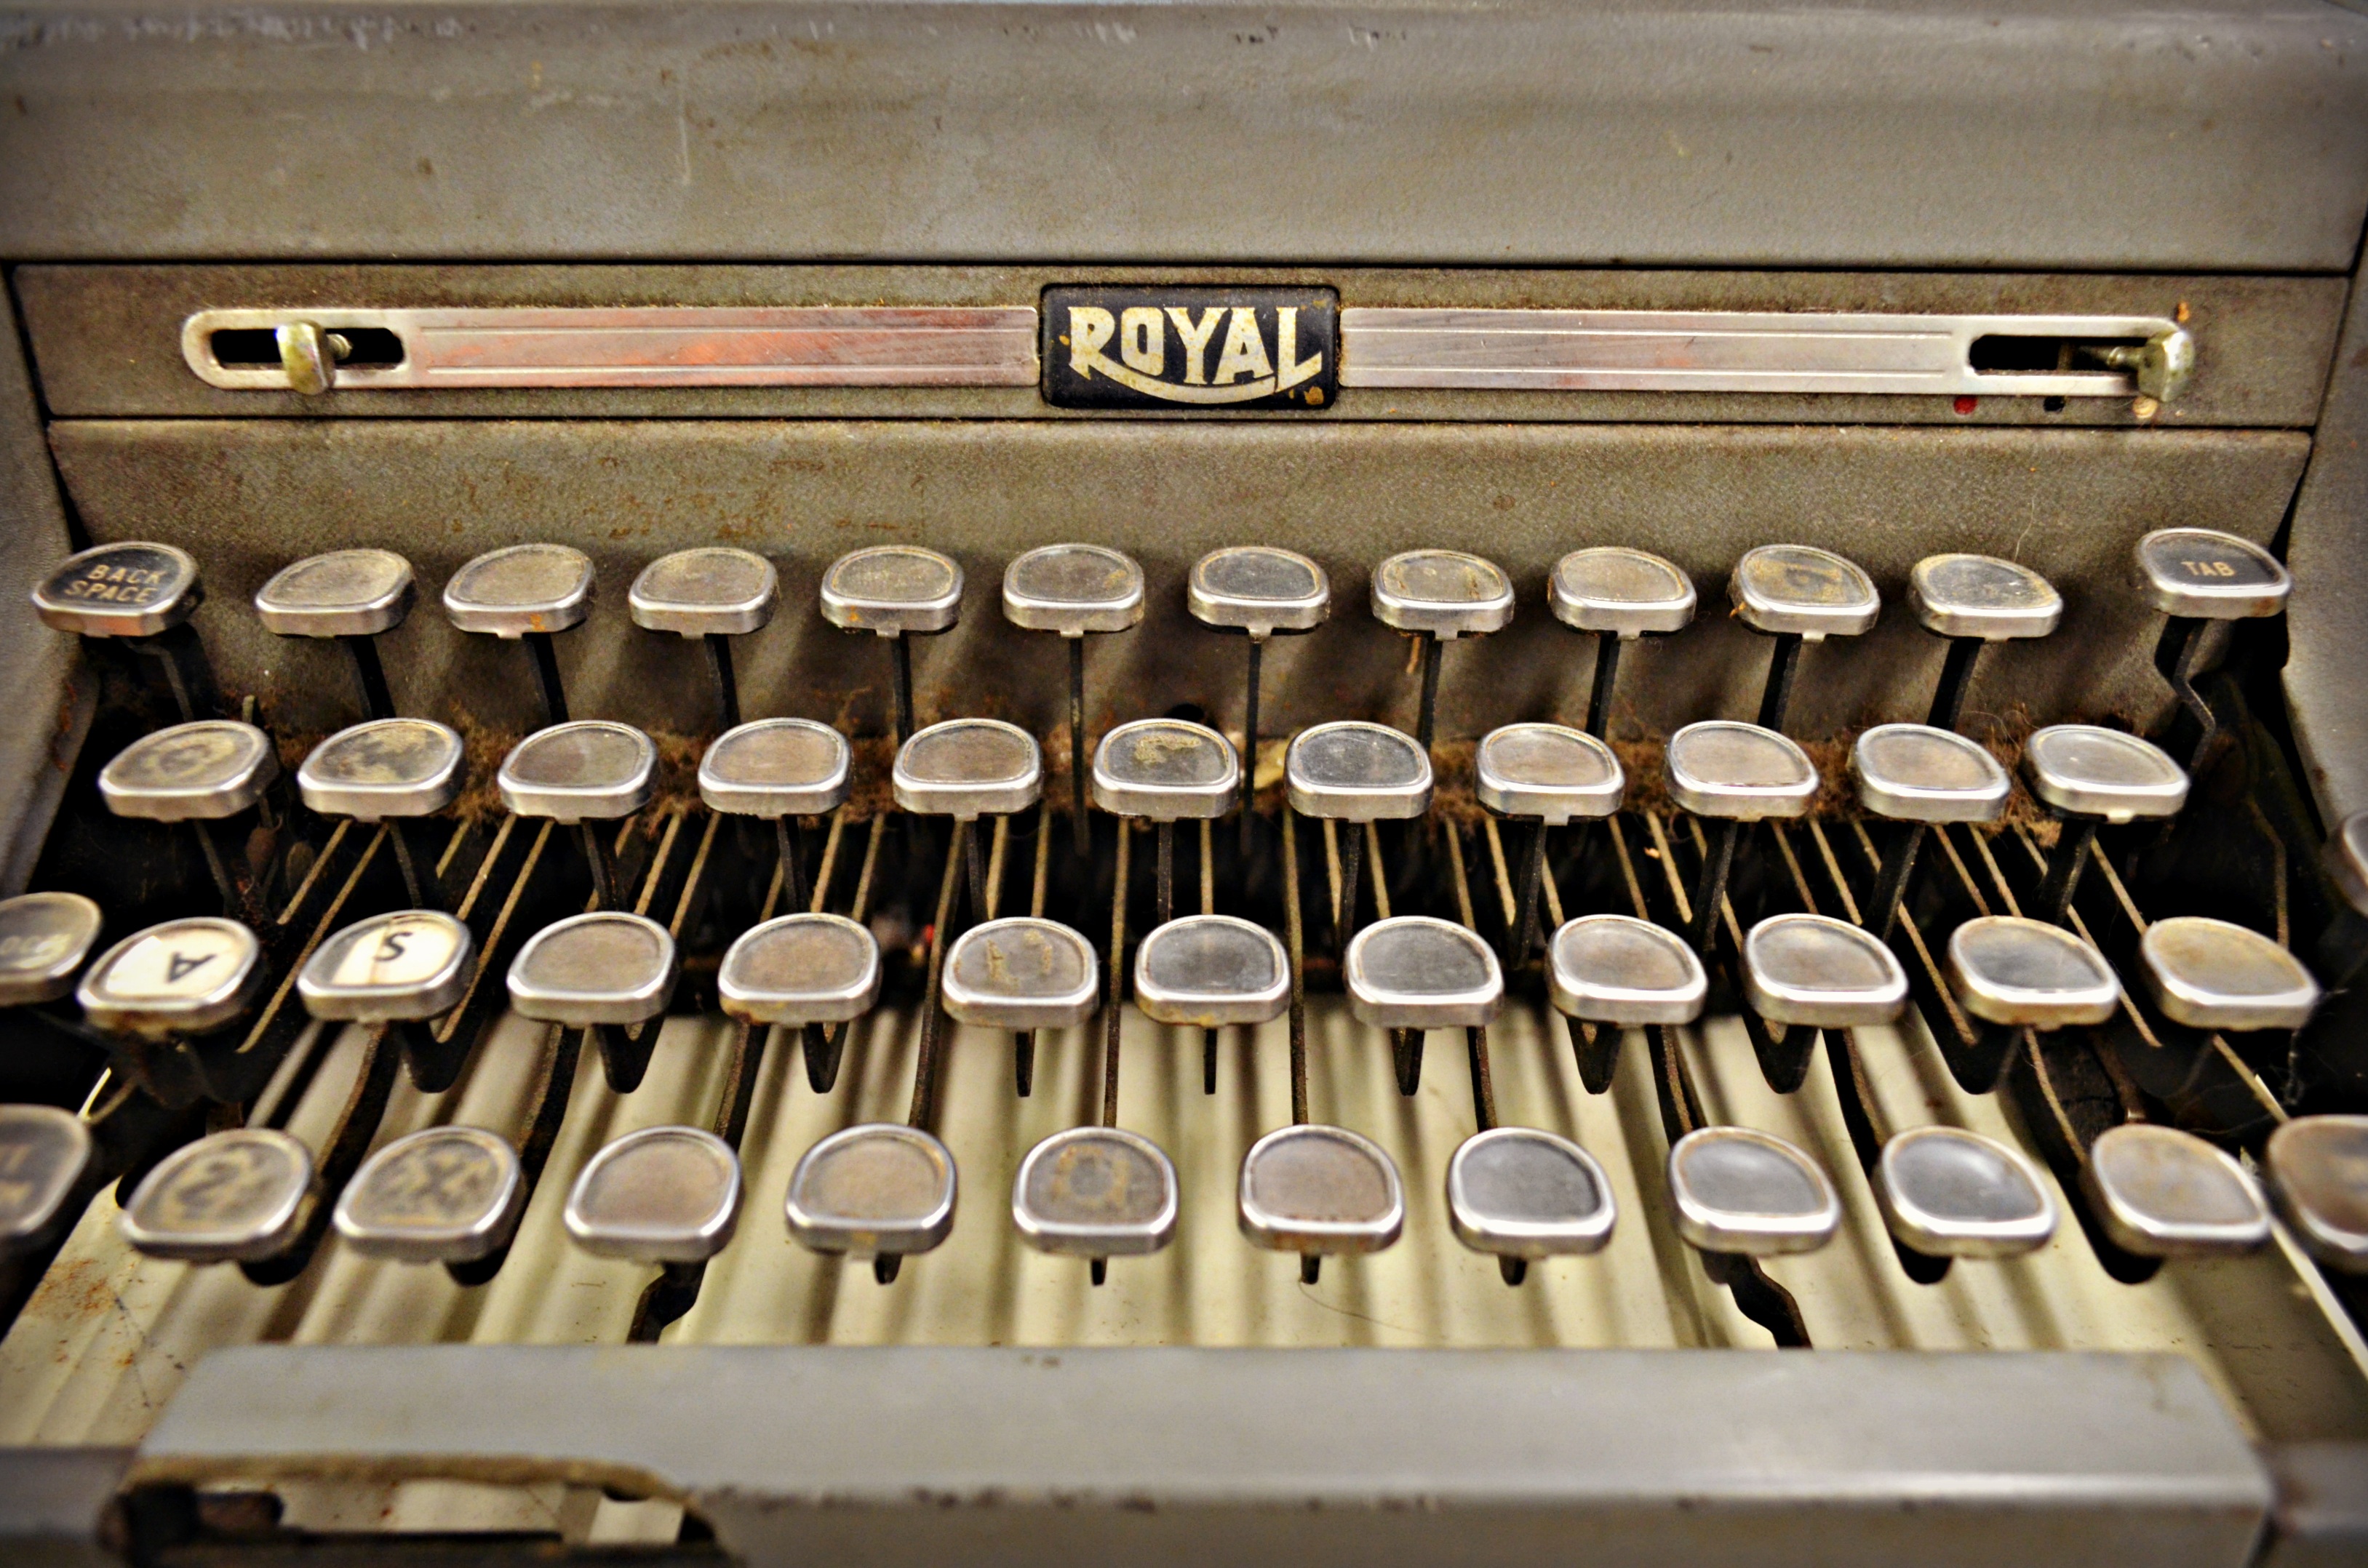
writing, vintage, antique, retro, old, typewriter, historic, eye, age, history, style, old fashioned, office equipment